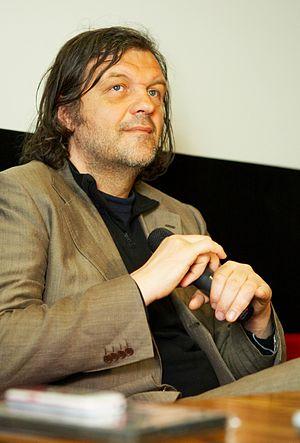
Luna Papa est un film réalisé par le cinéaste tadjik Bakhtiar Khudojnazarov, sorti en 1999. Il a été coproduit par des sociétés basées dans au moins sept pays différents : Allemagne, Autriche, France, Japon, Russie, Suisse et Tadjikistan. Malgré un financement majoritairement européen et la faible participation de sociétés venant d'Asie centrale, le réalisateur considère que son film est avant tout « centre-asiatique ». Ce film peut d'ailleurs être considéré comme l'un des films d'Asie centrale les plus connus internationalement.